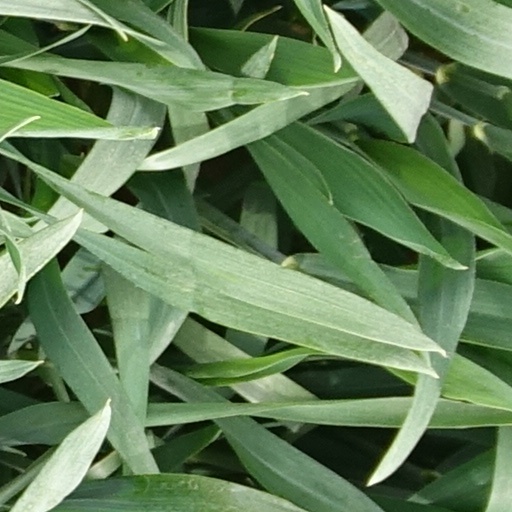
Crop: wheat